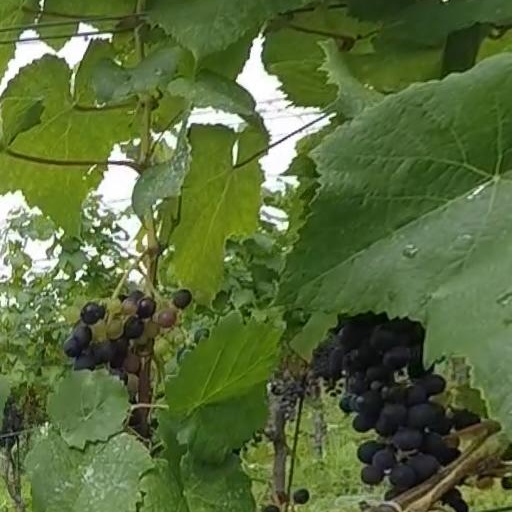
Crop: grape